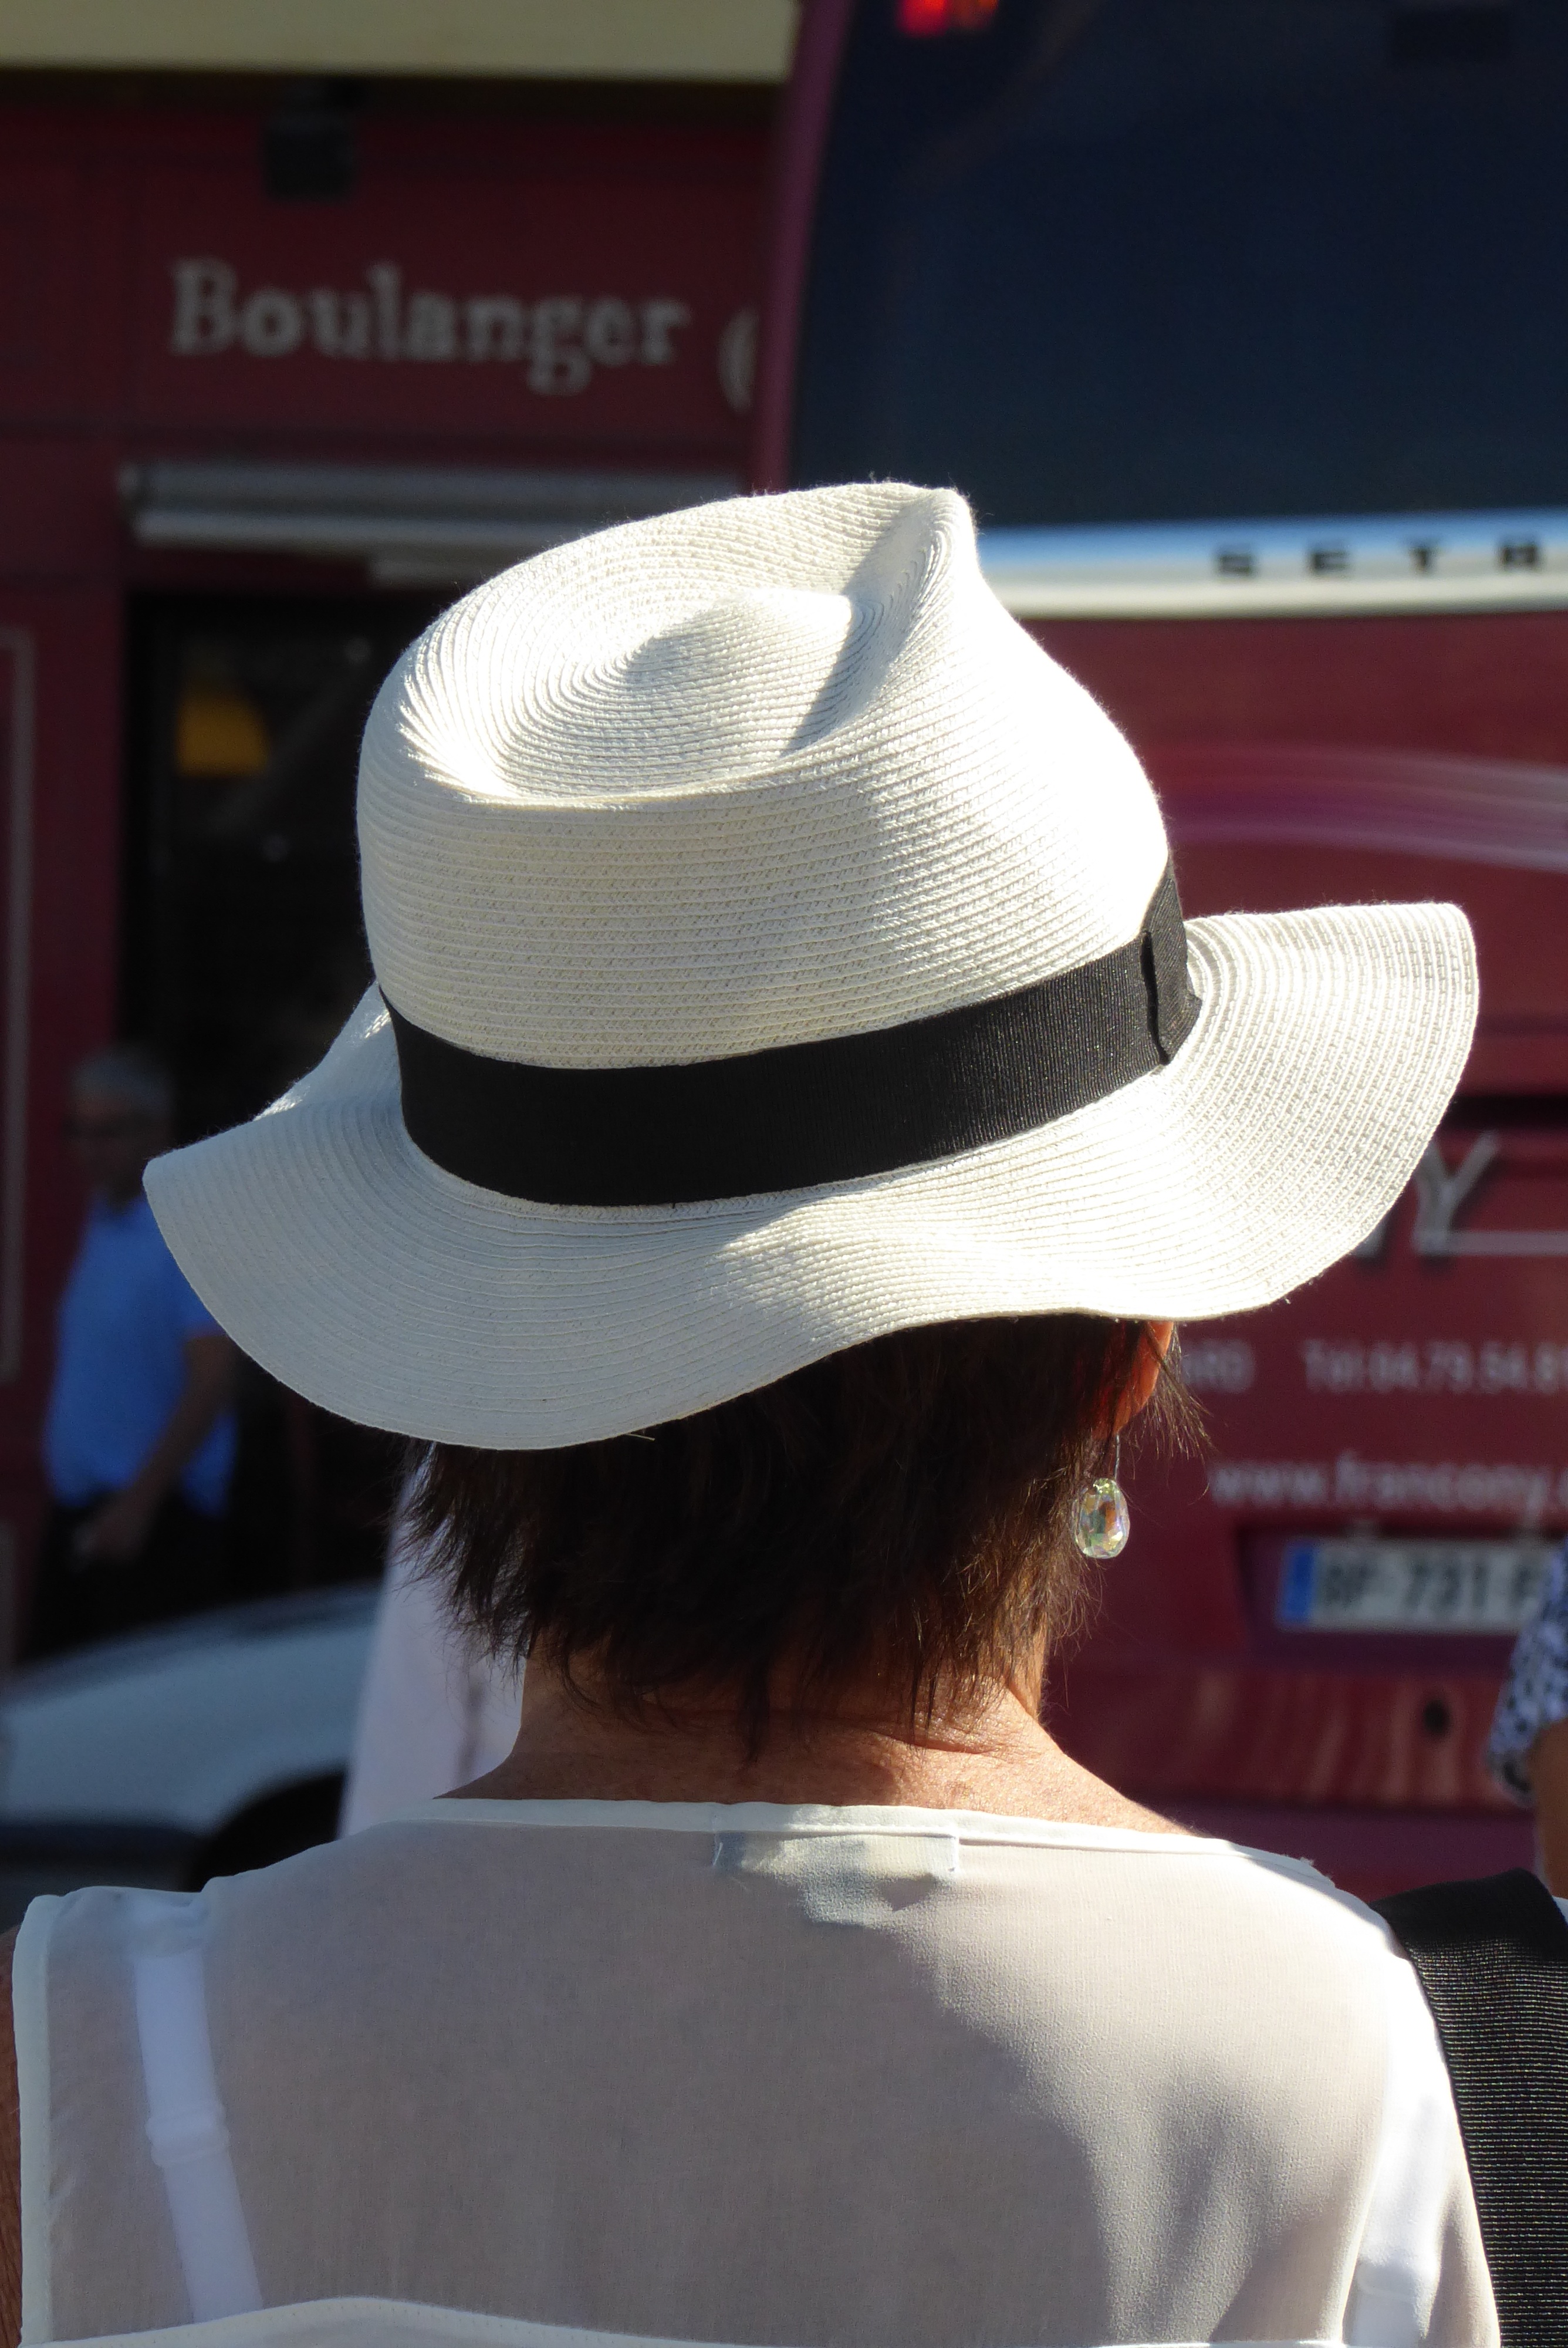
woman, white, color, hat, clothing, headgear, cap, head, fedora, south of france, go back, sete, fashion accessory